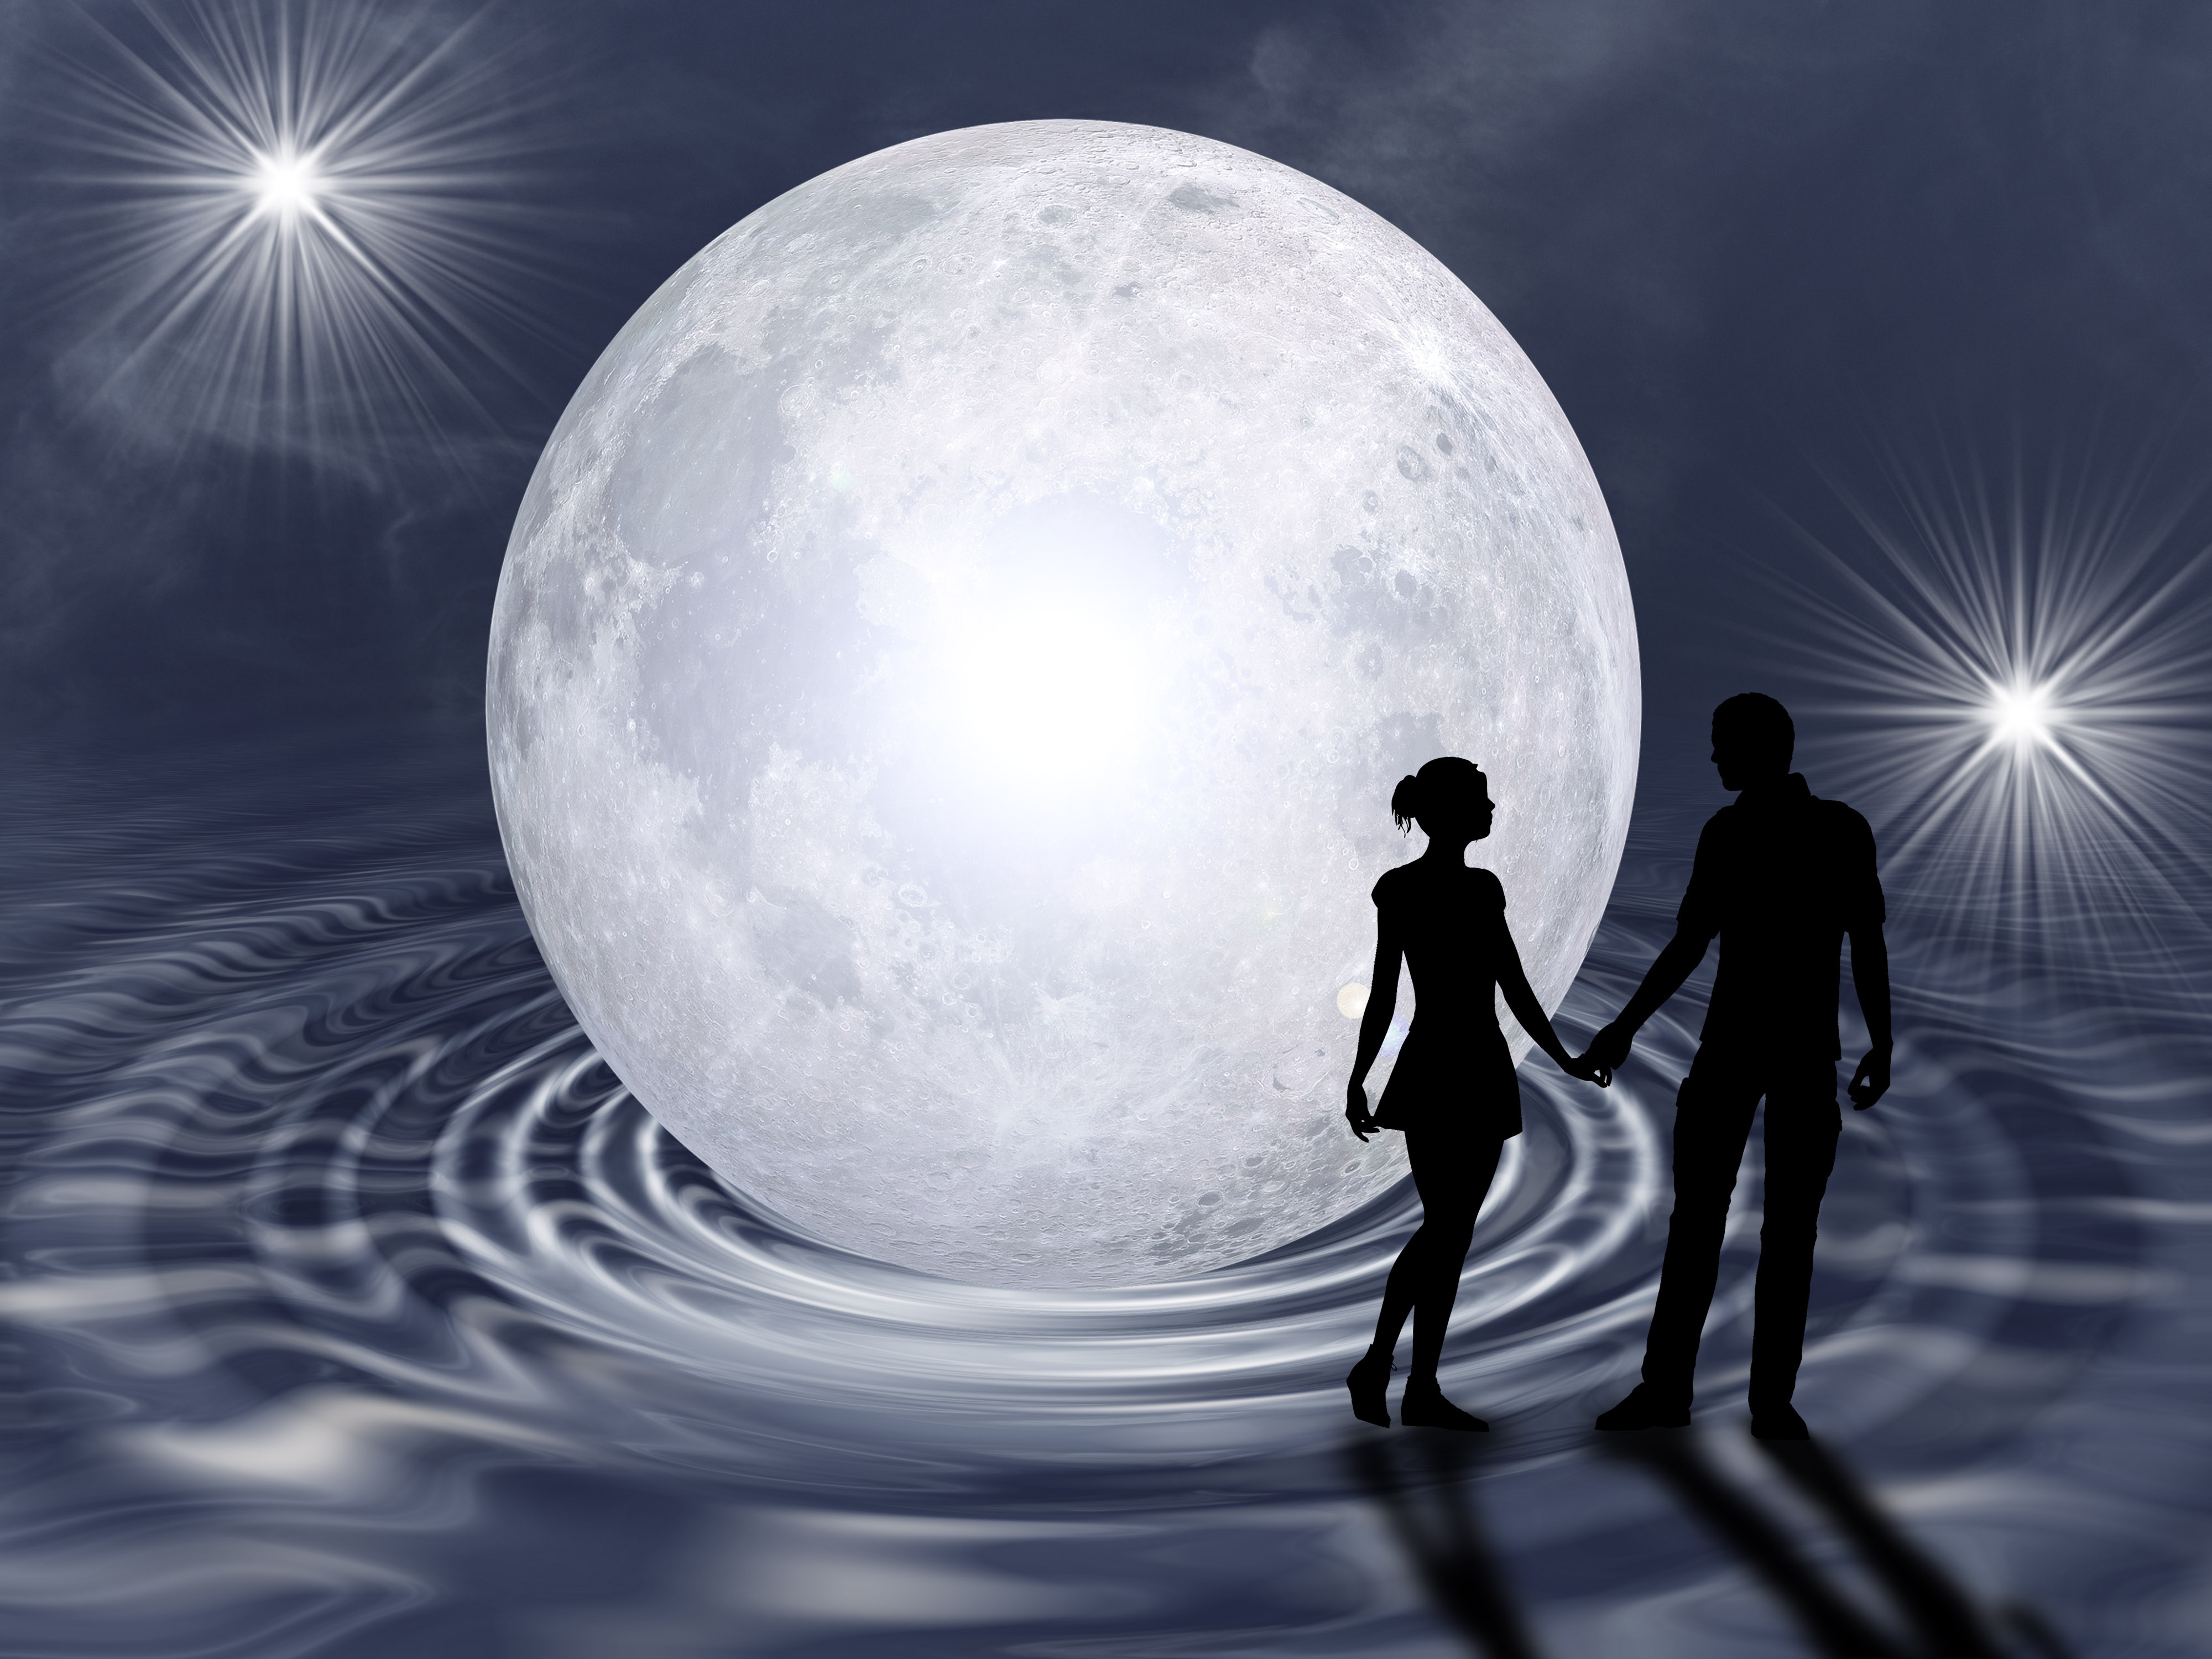
night, moon, design, silhouette, love, romantic, sky, atmosphere, daytime, water, sphere, computer wallpaper, moonlight, world, stock photography, darkness, space